Sons of Utah Pioneers

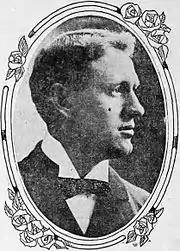
Nephi L. Morris

The Sons of Utah Pioneers was officially organized in 1933. The first National president was Lawrence T. Epperson. He was succeeded by Nephi L. Morris, who was also president of the Salt Lake Stake of the LDS Church at the time. In 1947, during the centennial of the entry of the first Mormon pioneers into the Great Salt Lake valley, the Sons of Utah Pioneers organized an elaborate commemorative journey of the original Mormon trek to Utah. Prominent Mormon writer and newspaper publisher Wendell J. Ashton was the National president of the SUP at that time.